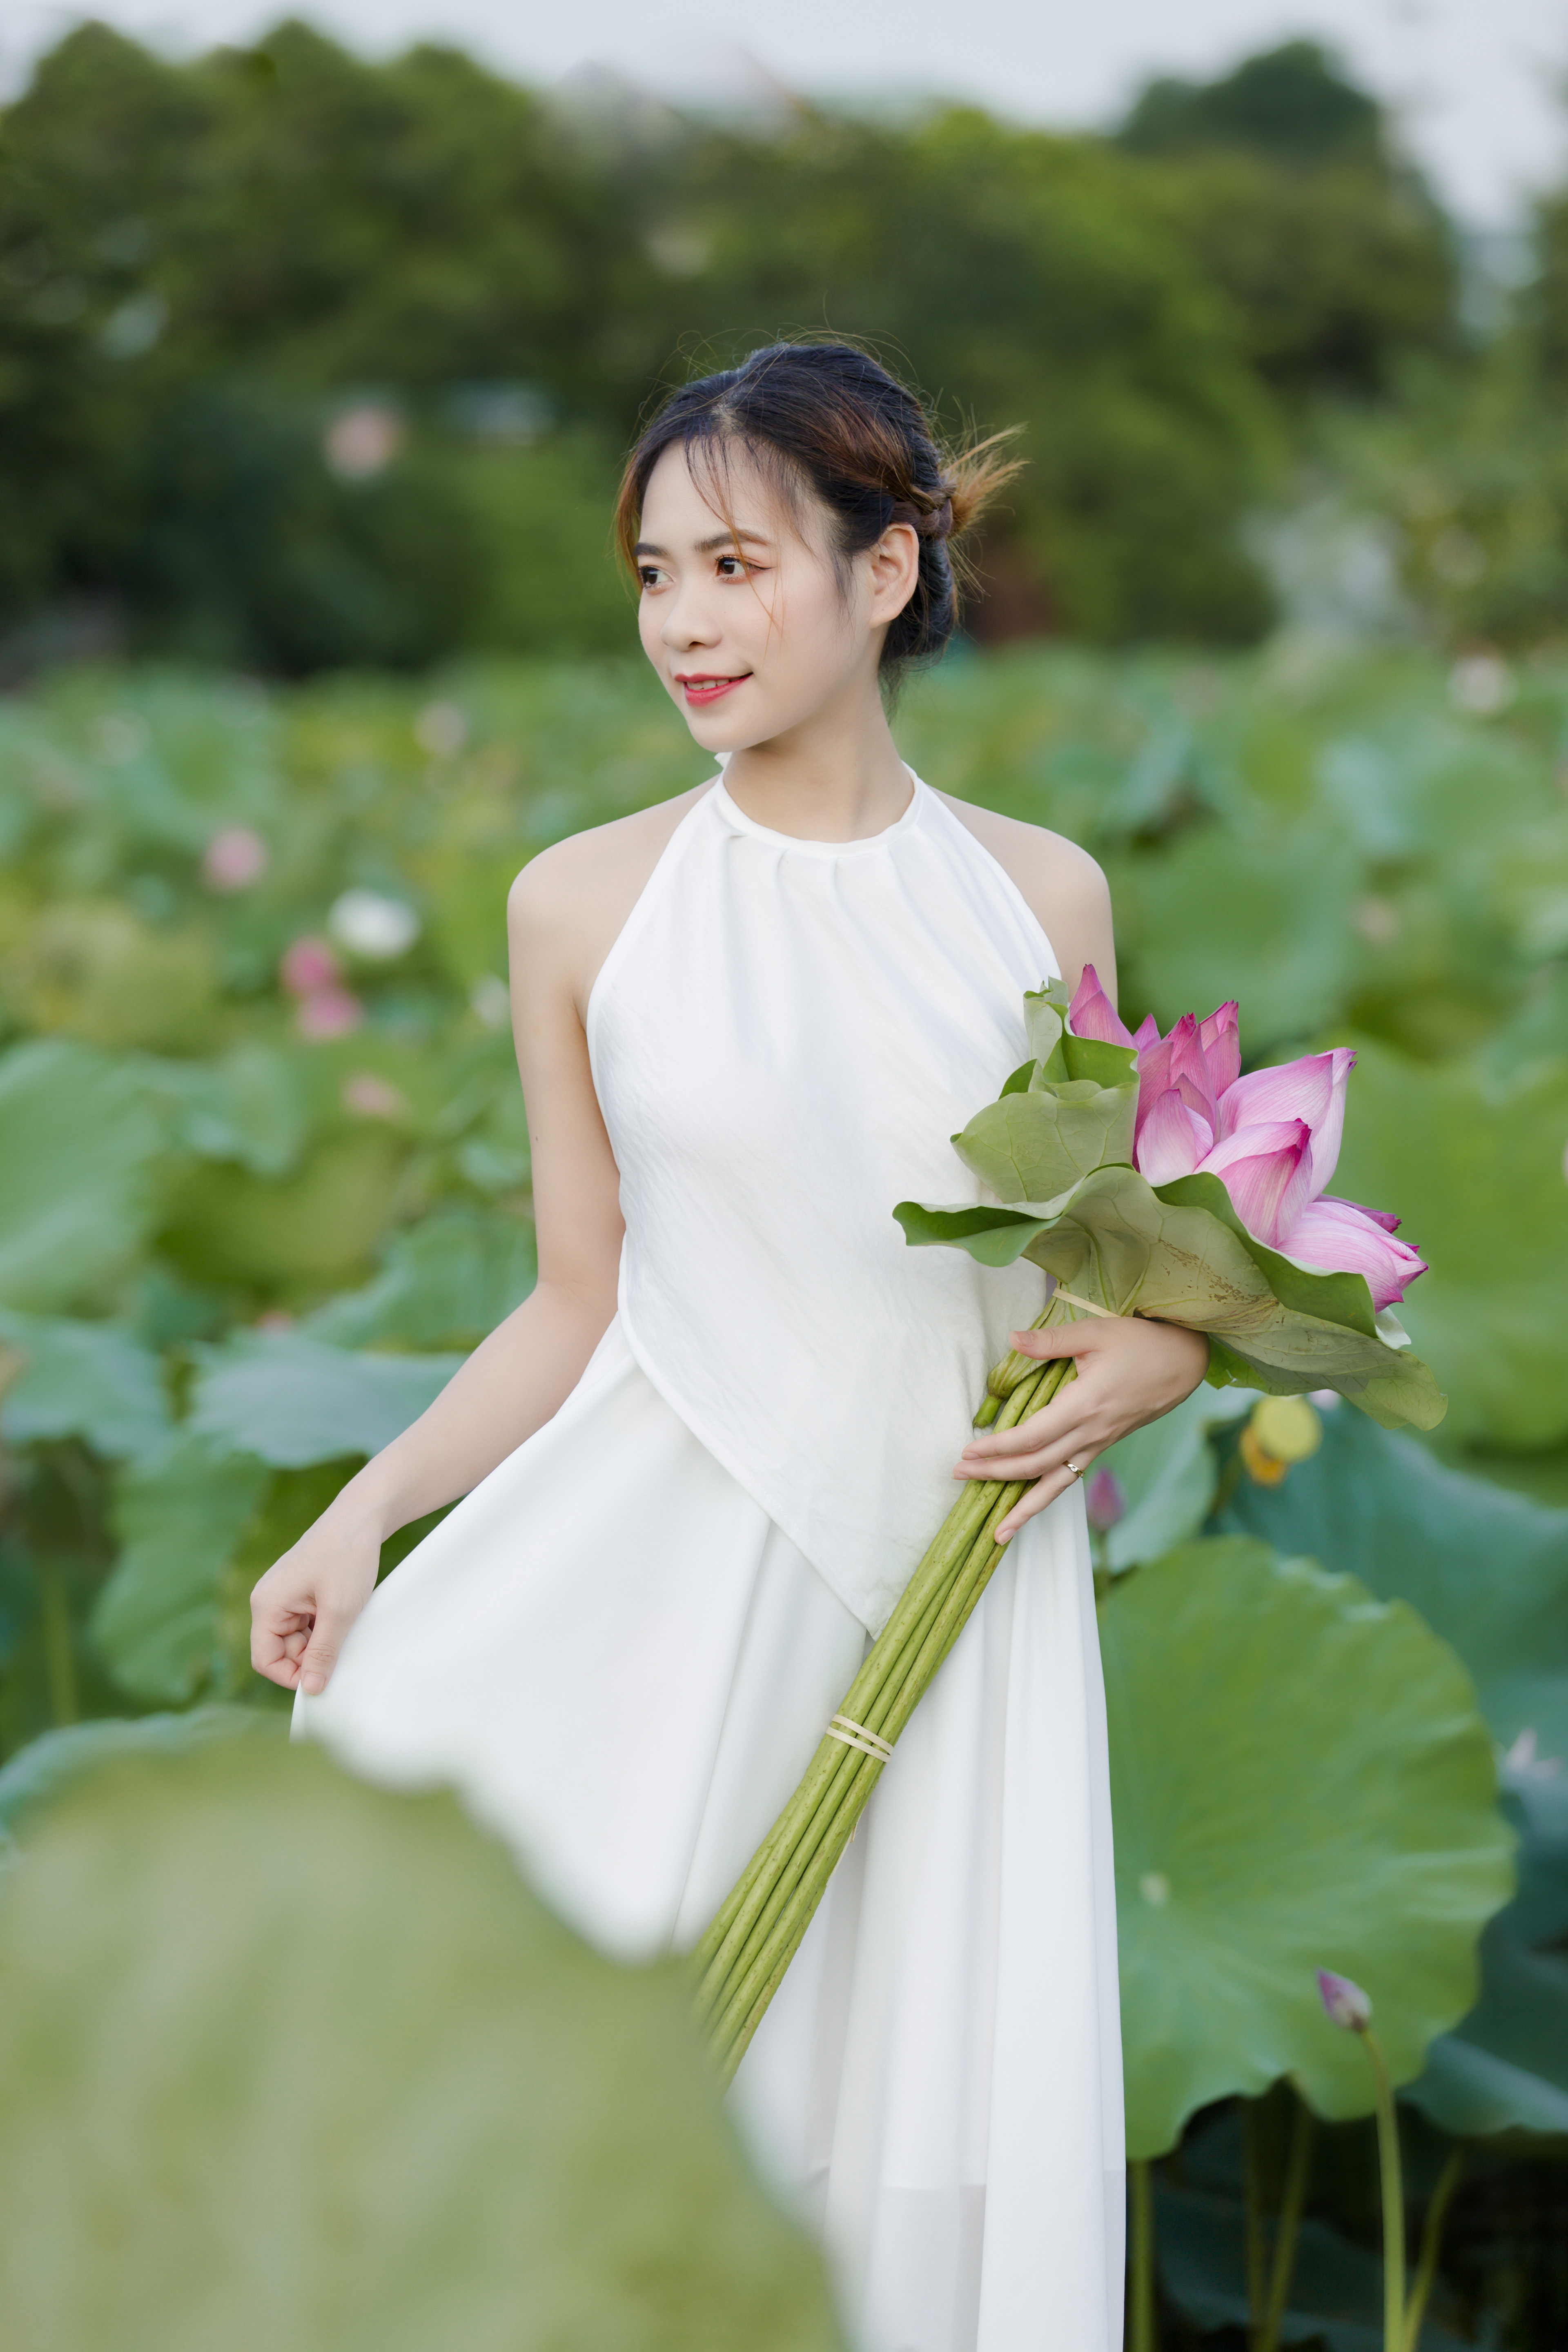
woman, hair, plant, flower, shoulder, vertebrate, People in nature, dress, flash photography, petal, happy, mammal, grass, tree, bride, leisure, formal wear, gown, beauty, long hair, bridal party dress, flowering plant, event, waist, bridal accessory, bridal clothing, wedding dress, fun, sitting, garden, wildflower, aquatic plant, portrait photography, photo shoot, floral design